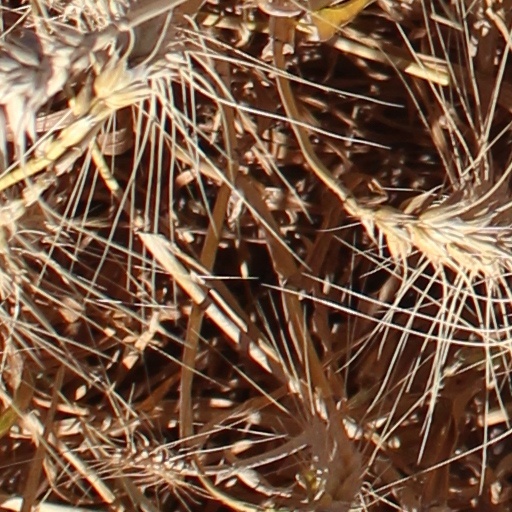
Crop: wheat